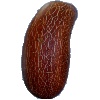
Label: Cucumber Ripe 1